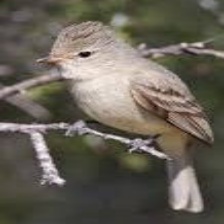
Species: NORTHERN BEARDLESS TYRANNULET
Scientific name: CAMPTOSTOMA IMBERBE